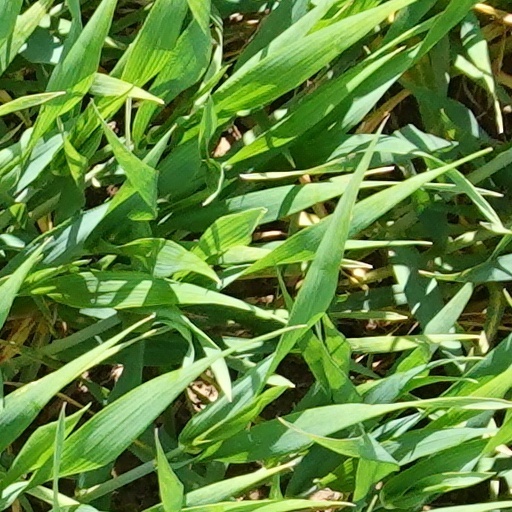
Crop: wheat